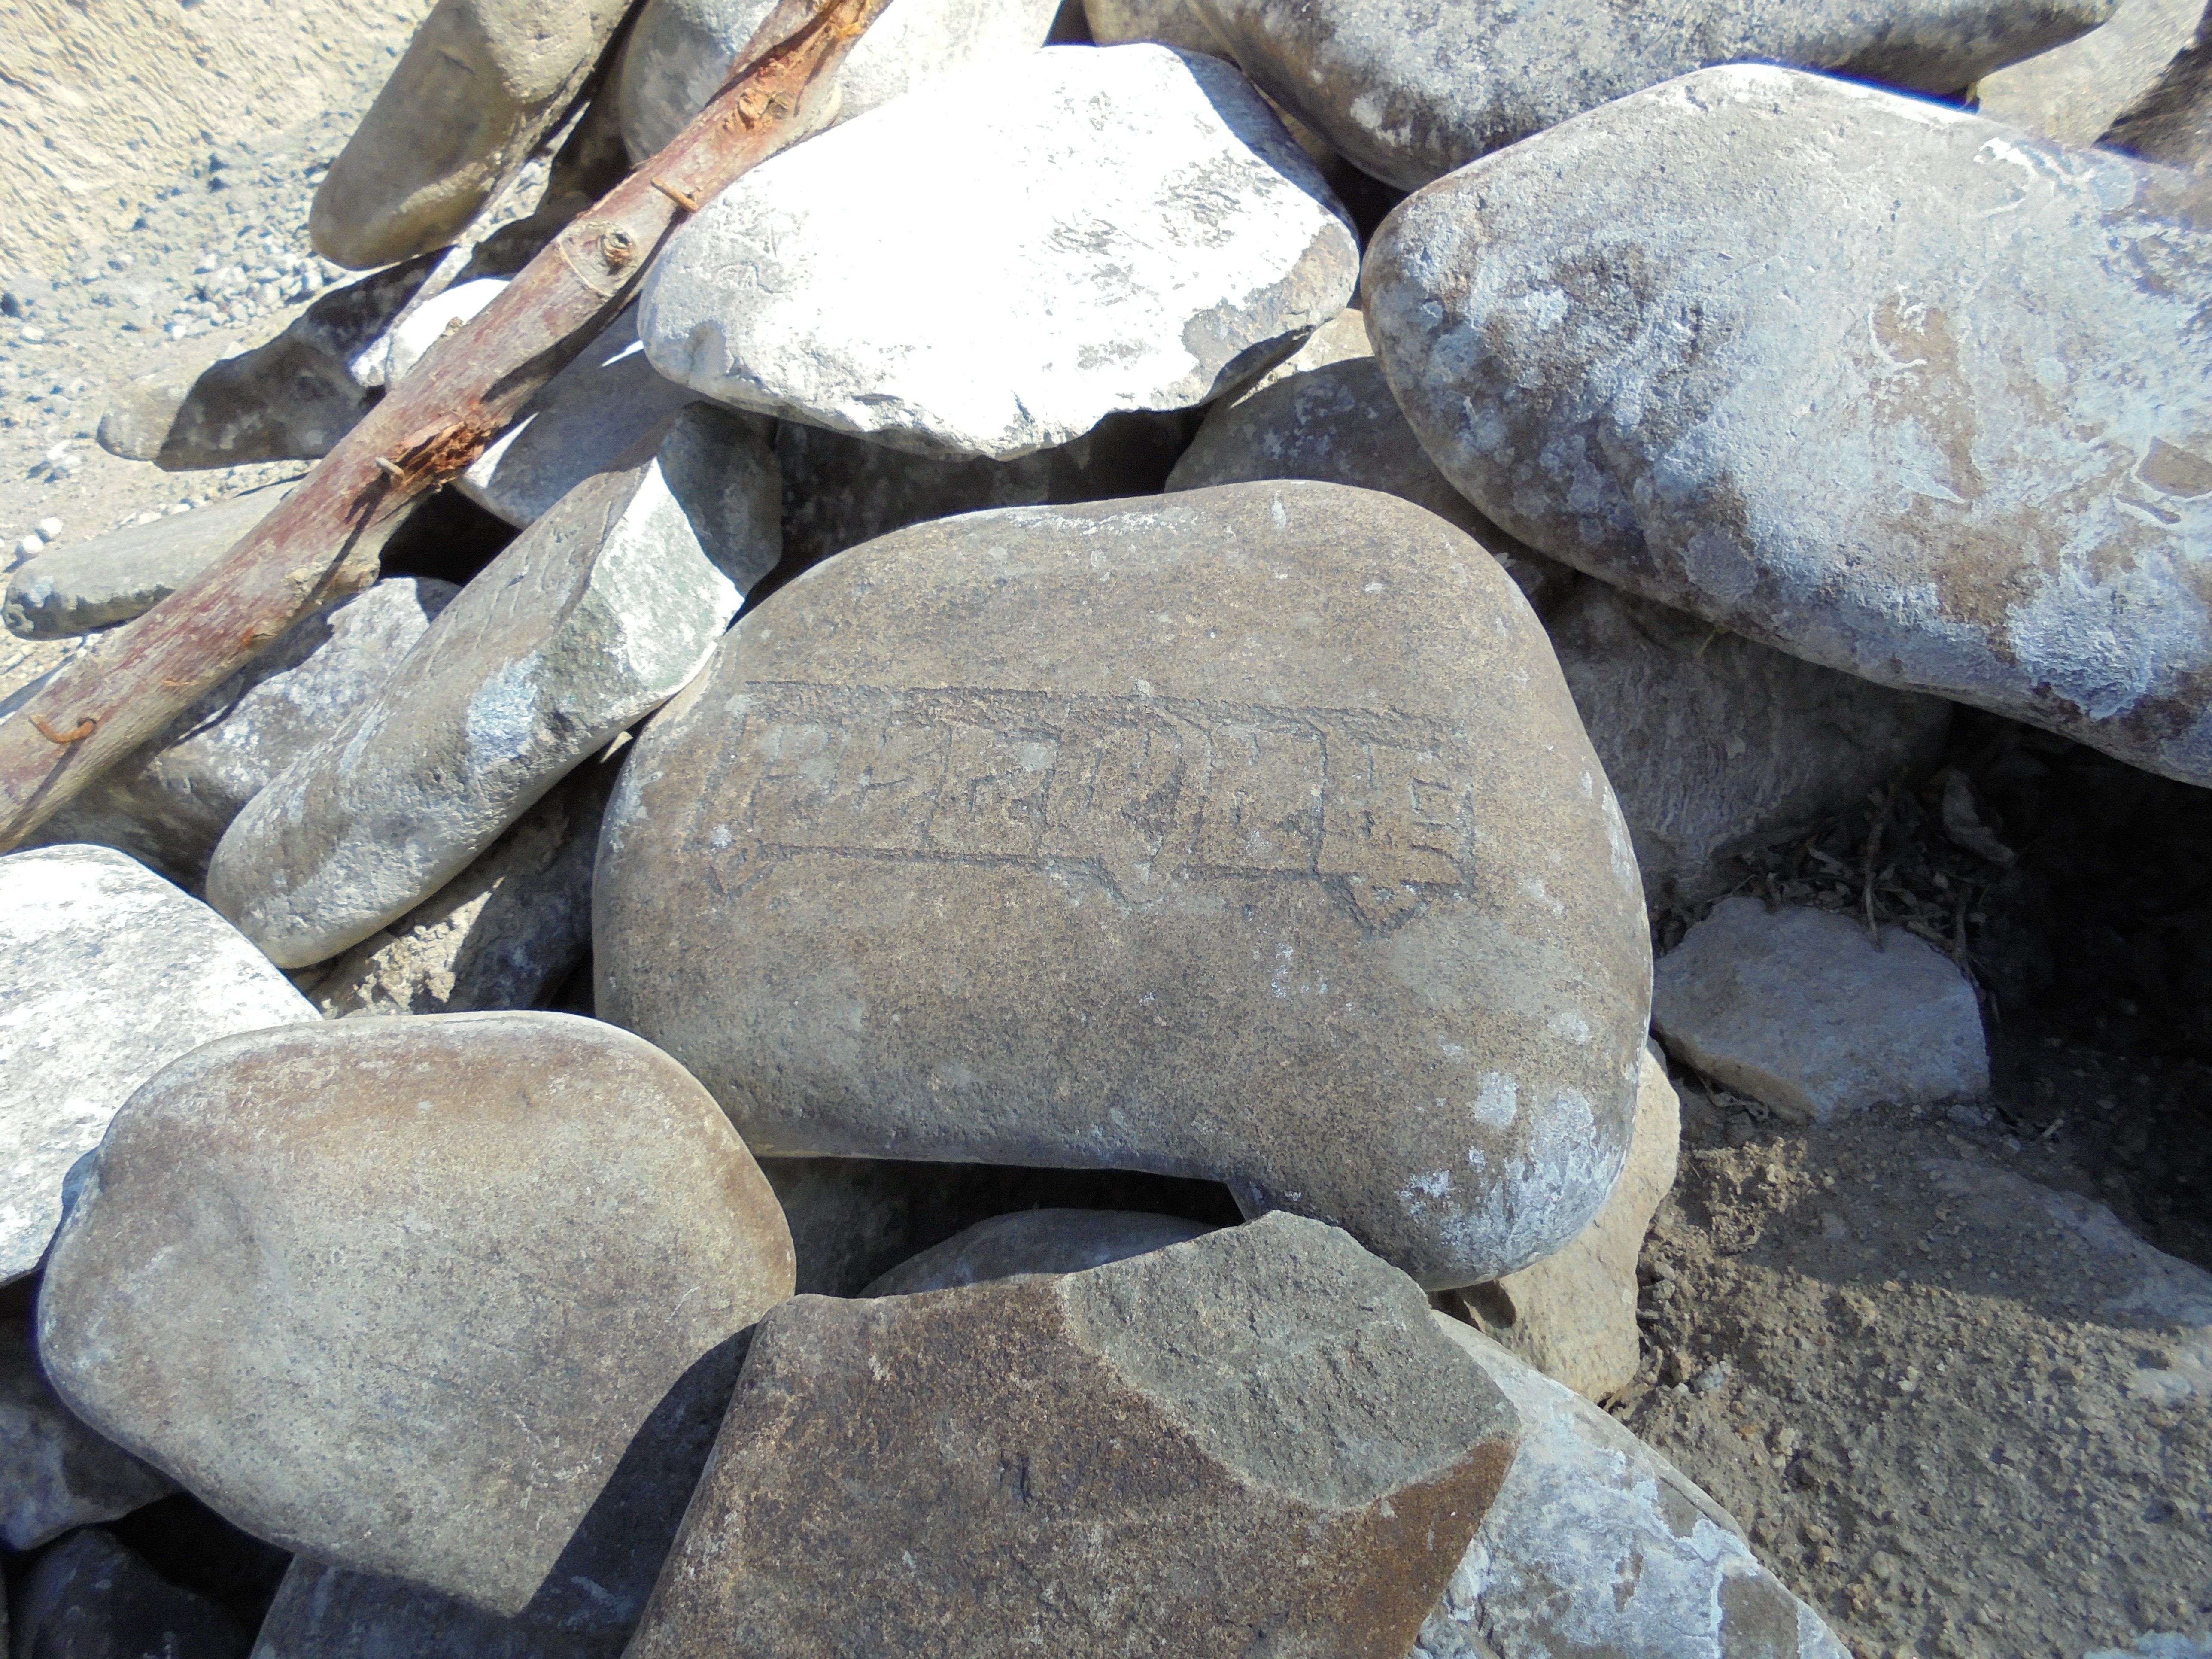
rock, pebble, buddhism, stone wall, material, sculpture, rubble, geology, boulder, bedrock, wisdom, flagstone